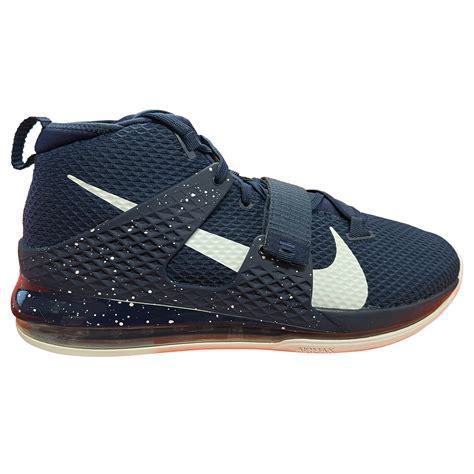
Brand: Nike
Model: Air Force Max